Operation Benedict

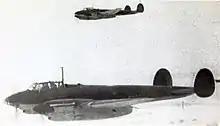

"Nudger" Smith was buried on 14 September at a village overlooking the Kola Inlet. On 17 September 81 Squadron was to escort Soviet bombers but German aircraft were reported near the Kola Inlet and the squadron was scrambled and climbed to below low cloud. Without warning, the Hurricanes were bounced by Bf 109s, one of which missed a Hurricane, overshot and was promptly shot down, as were three more by other pilots, for no loss. One patrol was flown on 19 September in poor misty weather and next day, two patrols were flown in similar weather. The first real snow fell on 22 September for about ten minutes, leaving a clear sky then began again, leaving the aircraft dispersals and the sand runway full of puddles. Next morning was fine and 81 Squadron escorted Petlyakov Pe-2 light bombers raiding a target in Norway, the Hurricane pilots finding it necessary to fly very fast to keep up. Weather forecasters said that now that the snow had come, the British could expect about six days' decent weather a month.